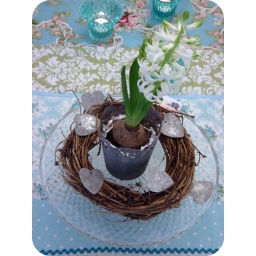
I found the little pot and the flower on my shopping trip in Colmar, France.